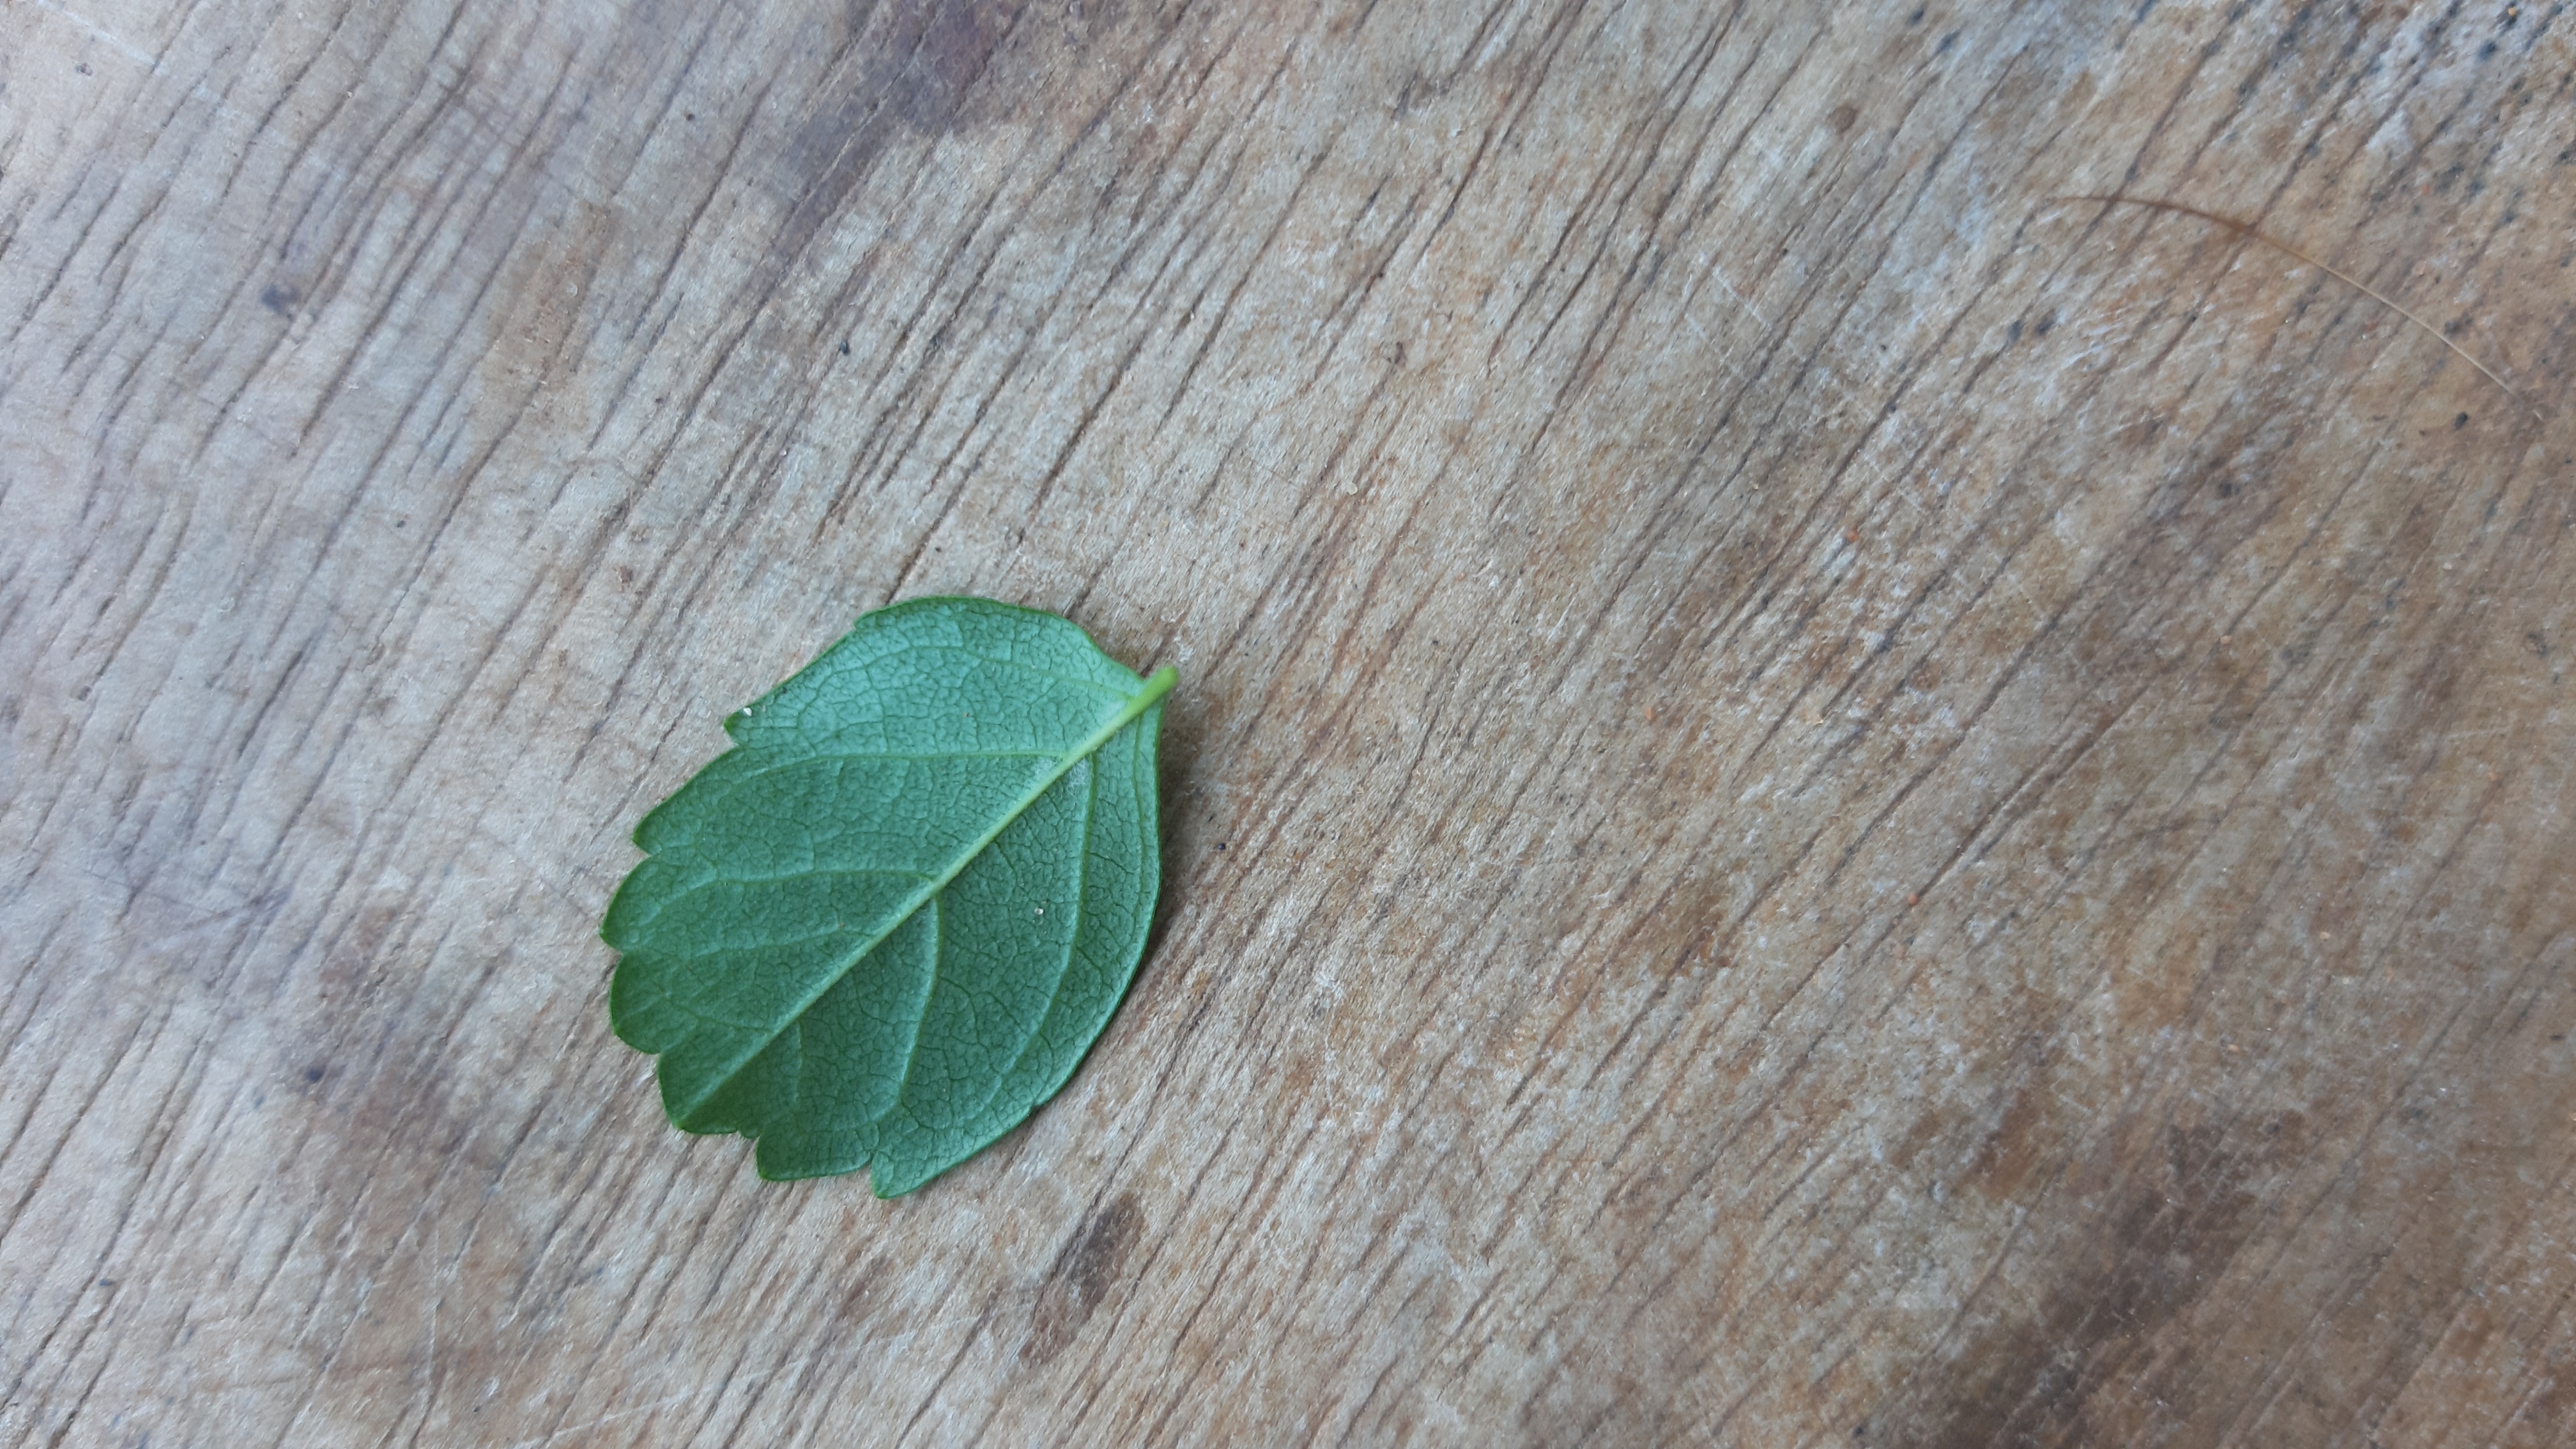
Plant: Tecoma